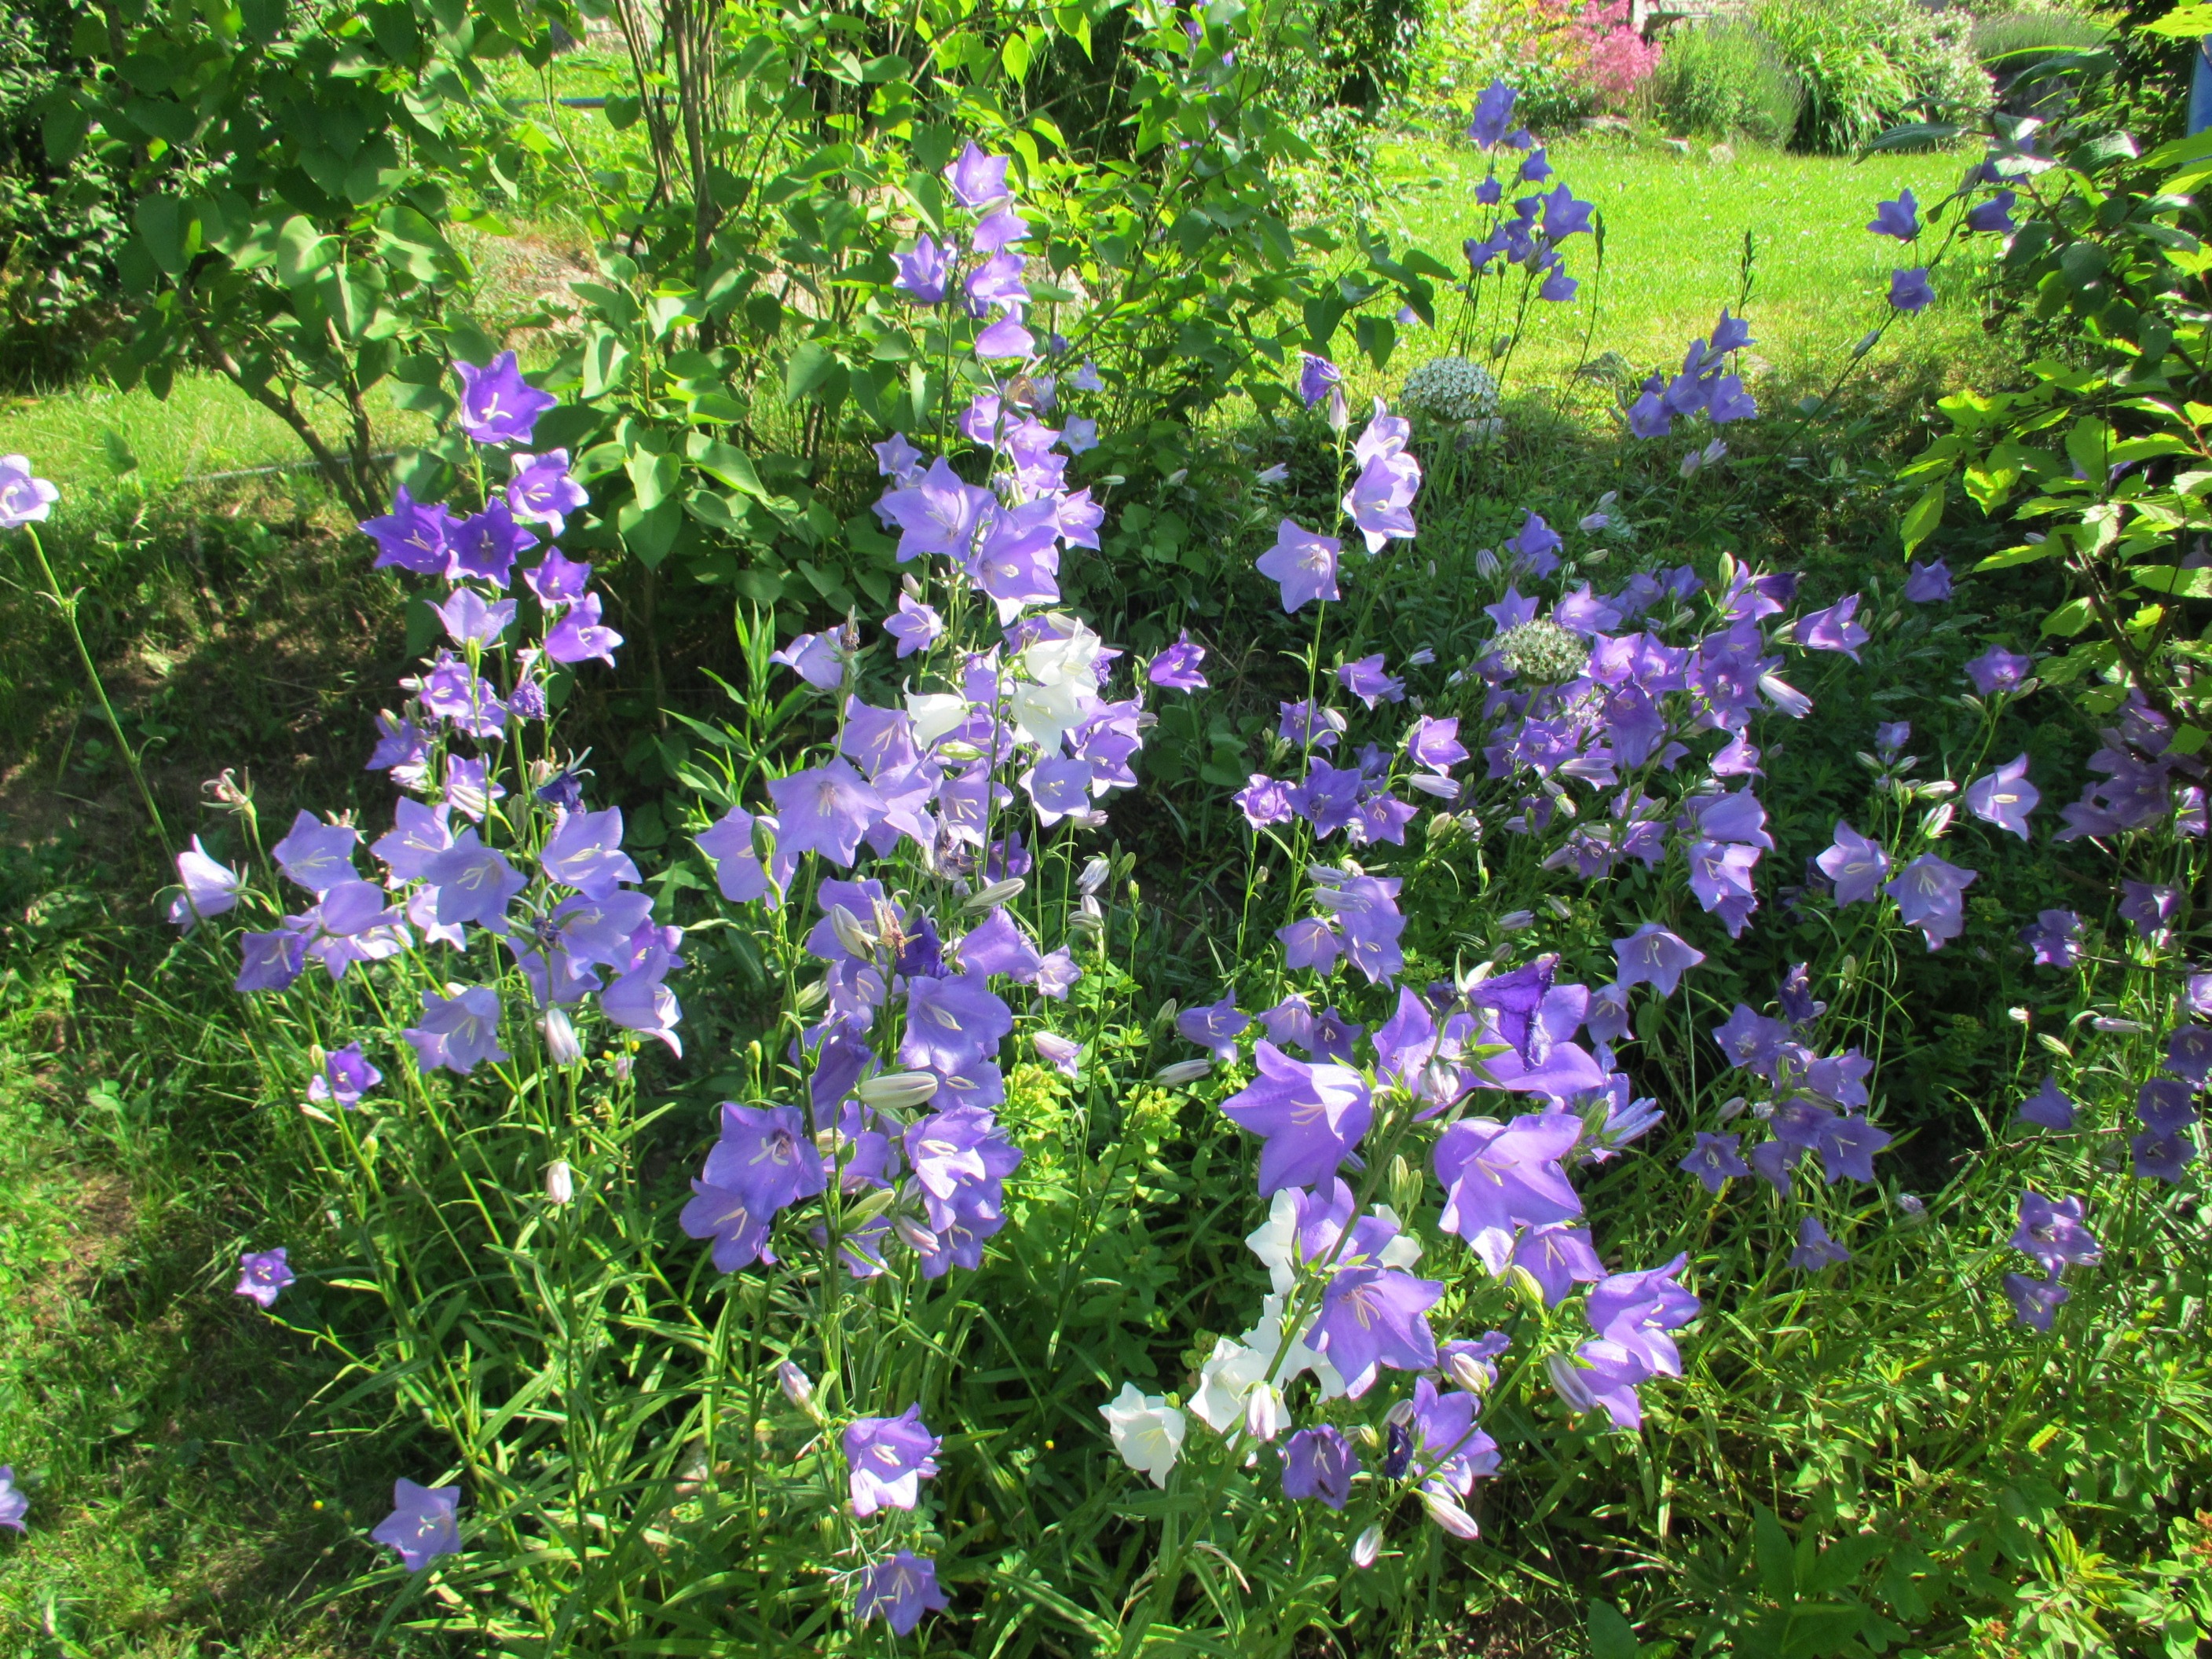
plant, meadow, flower, herb, blue, wildflower, large, bellflower, thimble, flowering plant, delphinium, bellflower family, annual plant, land plant, dame's rocket